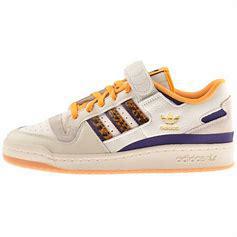
Brand: adidas
Model: originals Adidas Originals Forum 84